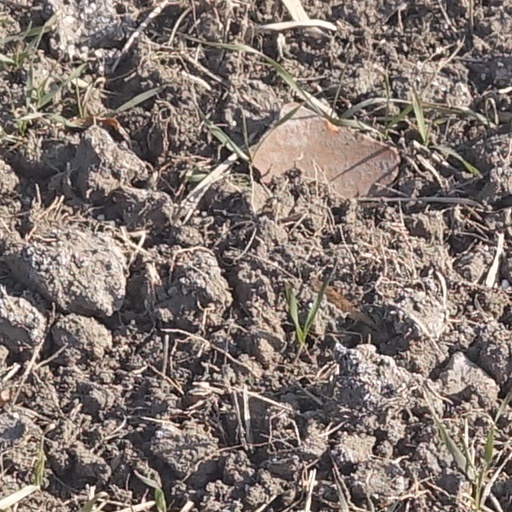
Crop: wheat